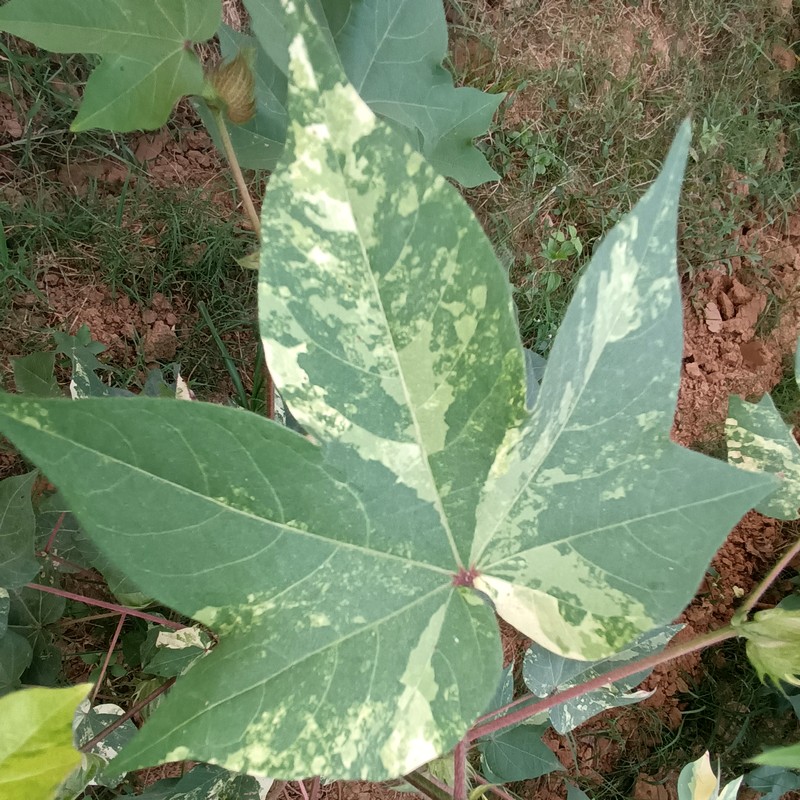
Label: Leaf Variegation